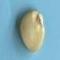
Maize quality: Good